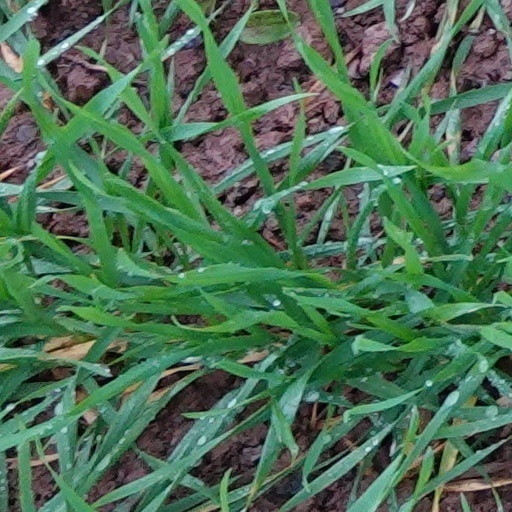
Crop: wheat